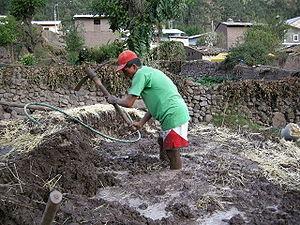
L'adobe est de l'« argile qui, mélangée d'eau et d'une faible quantité de paille hachée ou d'un autre liant, peut être façonnée en briques séchées au soleil ». Par extension, les briques et constructions réalisées avec cette terre.